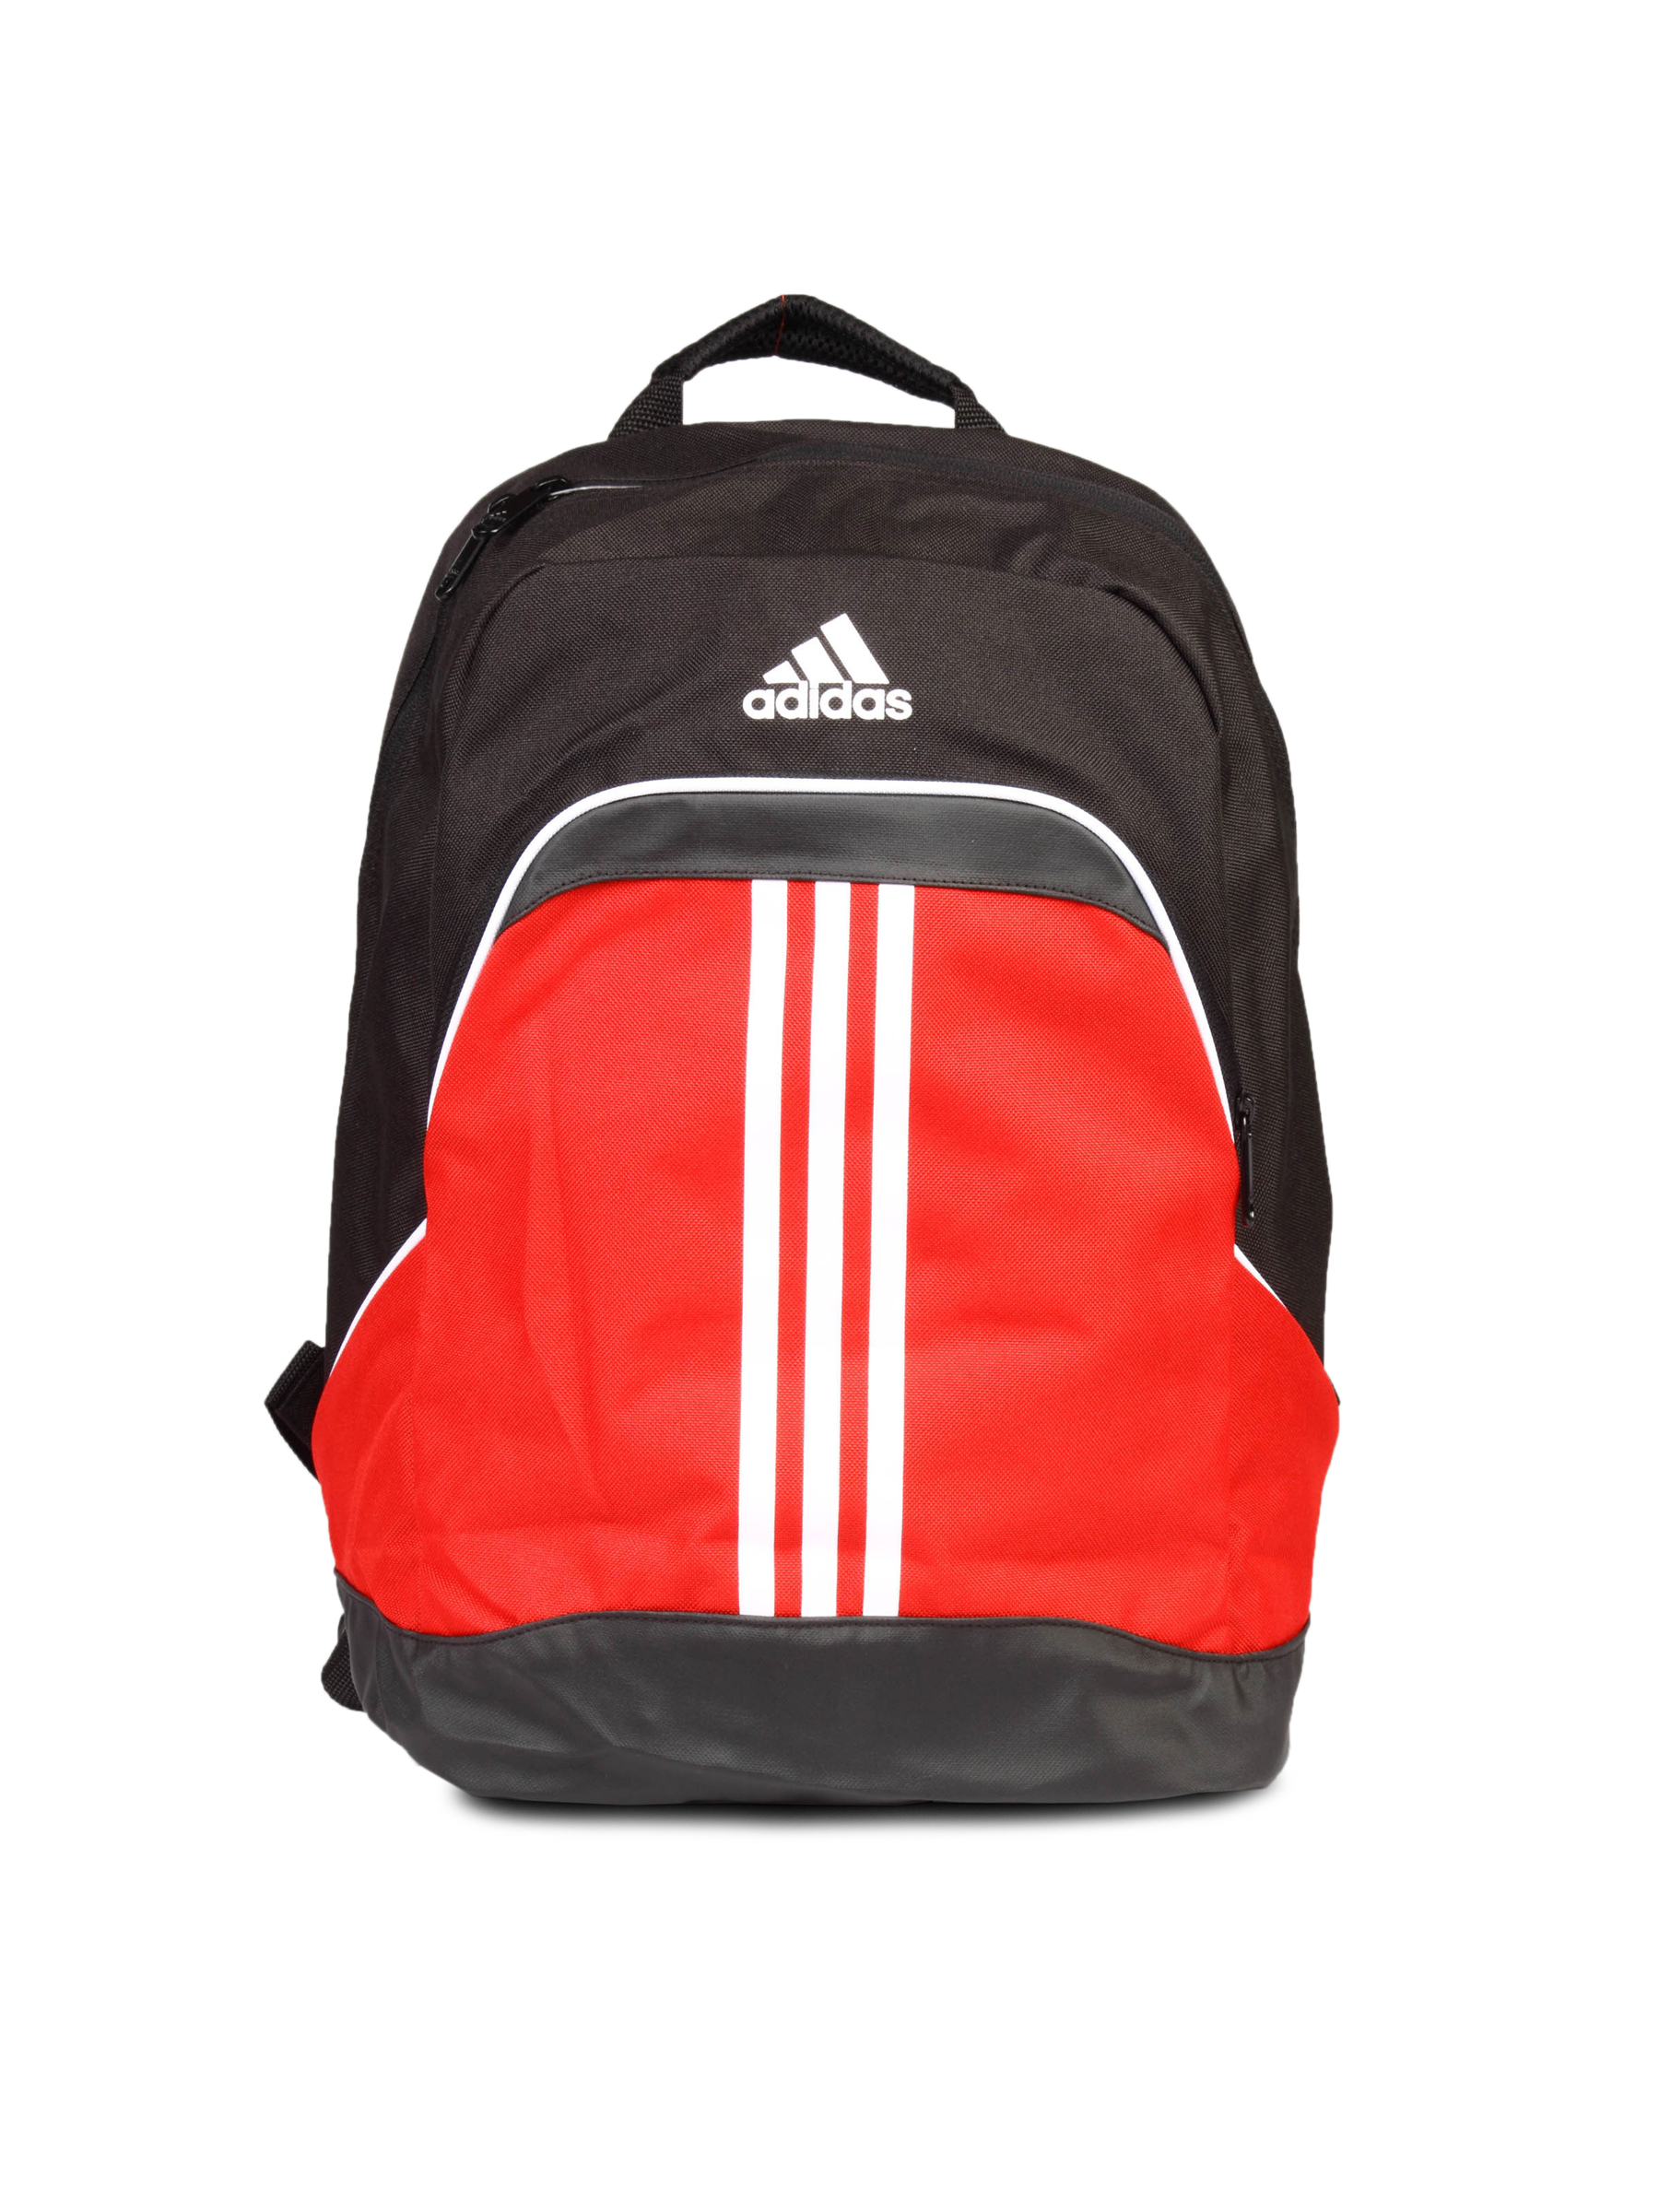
ADIDAS Men Tiro Black Red Backpack
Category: Accessories / Bags / Backpacks
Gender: Men
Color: Black
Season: Winter 2010
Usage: Sports